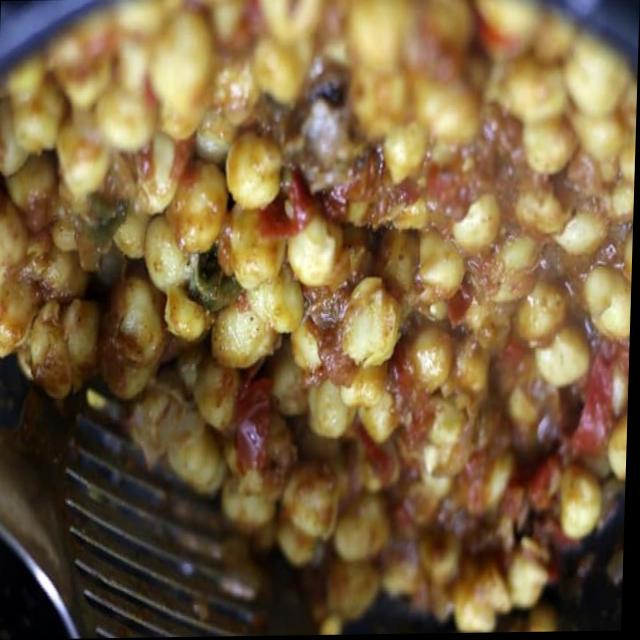
Dish: chole